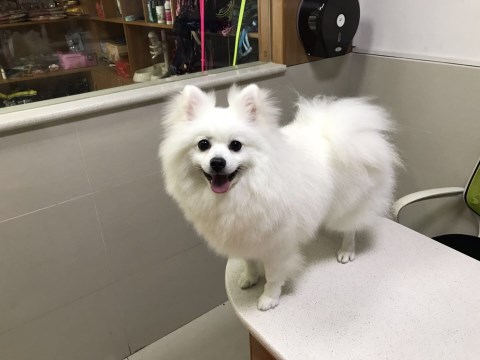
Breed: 1936-n000005-Pomeranian